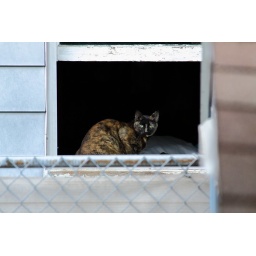
cat in the window